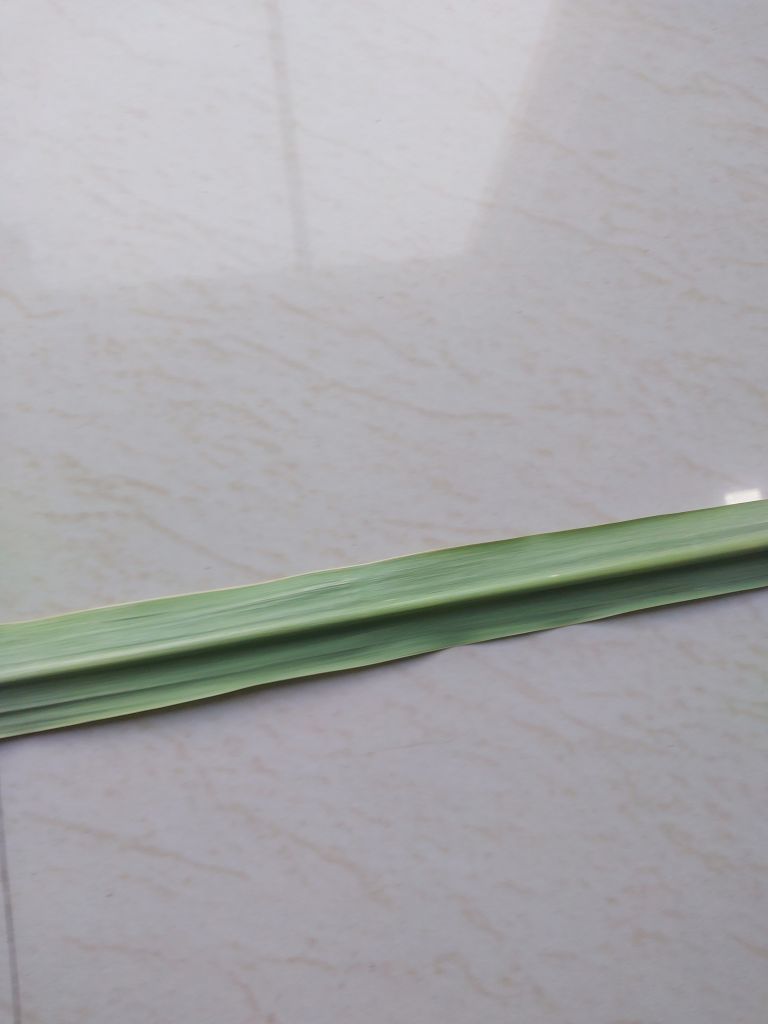
Label: Viral Disease